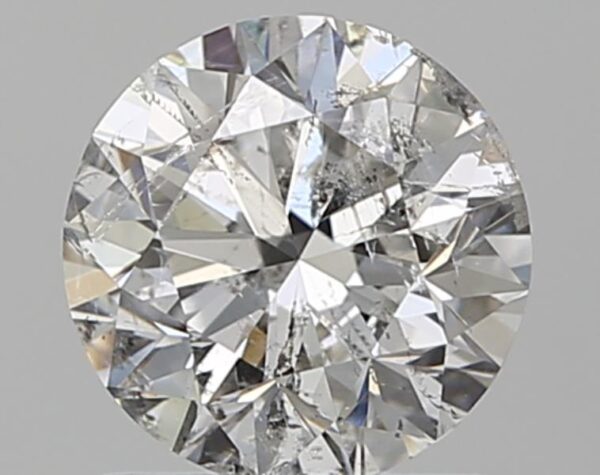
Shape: round
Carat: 1.02
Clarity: SI2
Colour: F
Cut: VG
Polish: EX
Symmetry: VG
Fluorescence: N
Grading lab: IGI
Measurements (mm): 6.34 x 6.29 x 4.04